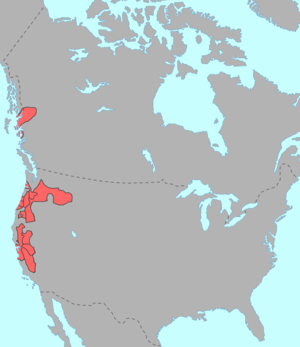
Les Nez-Percés, Nimíipuu, sont une tribu amérindienne du groupe pénutien qui vivait dans le Plateau du Columbia de la région Nord-Ouest Pacifique au moment de l’expédition de Lewis et Clark.